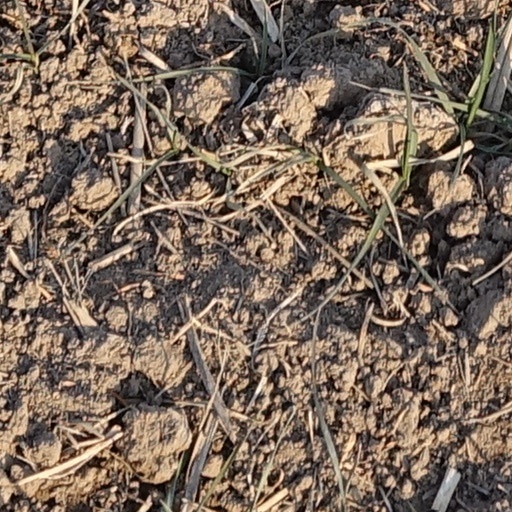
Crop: wheat